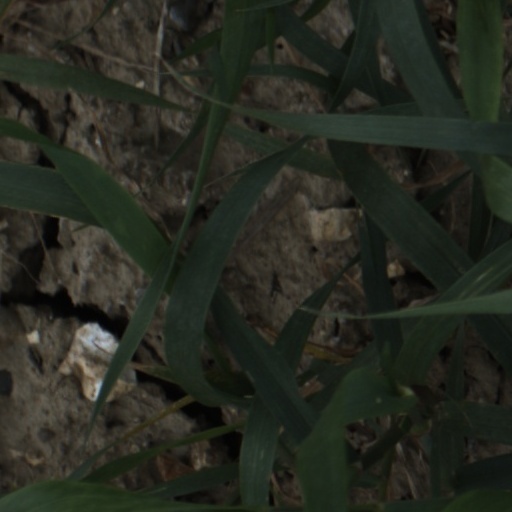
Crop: wheat